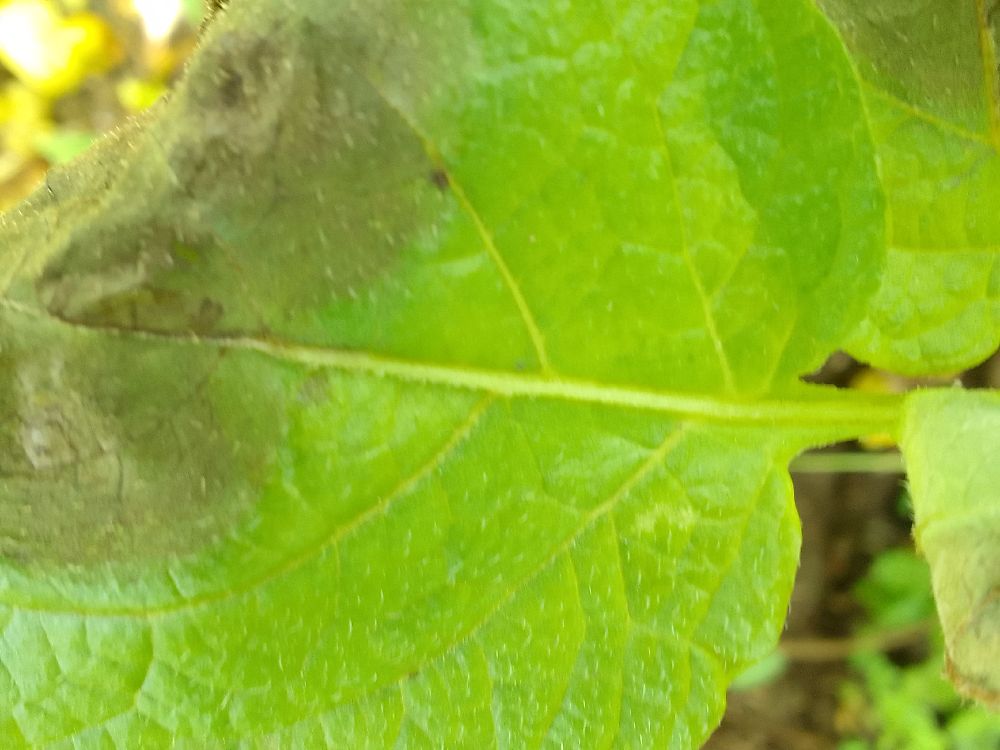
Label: Late blight